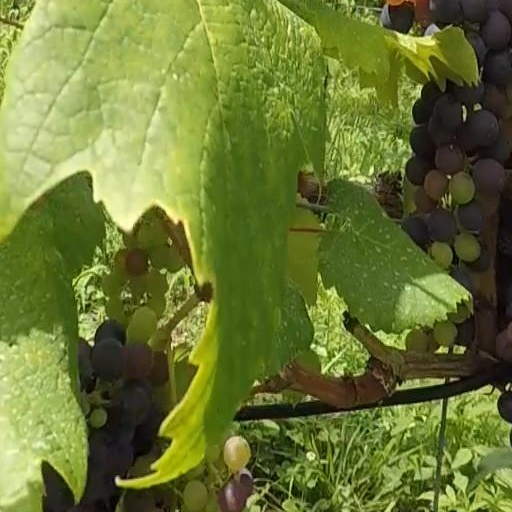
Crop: grape